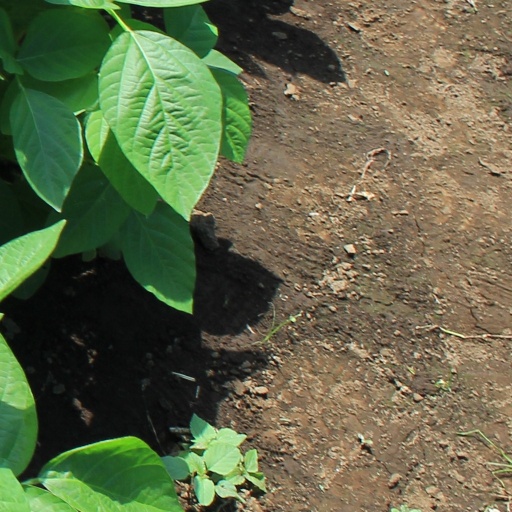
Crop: soybean